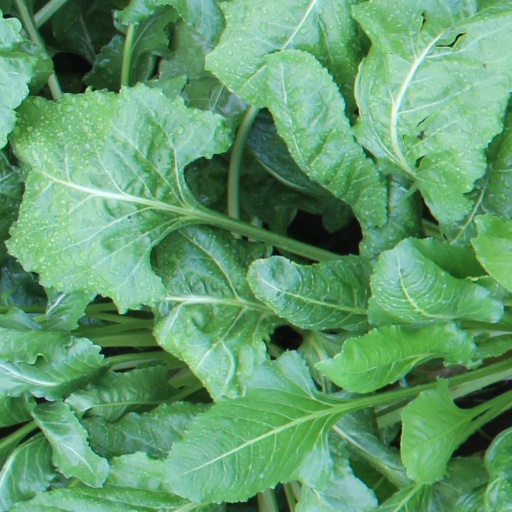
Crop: sugar beet